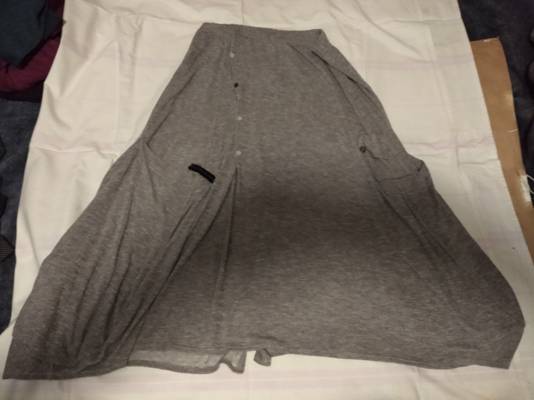
Waste category: clothes